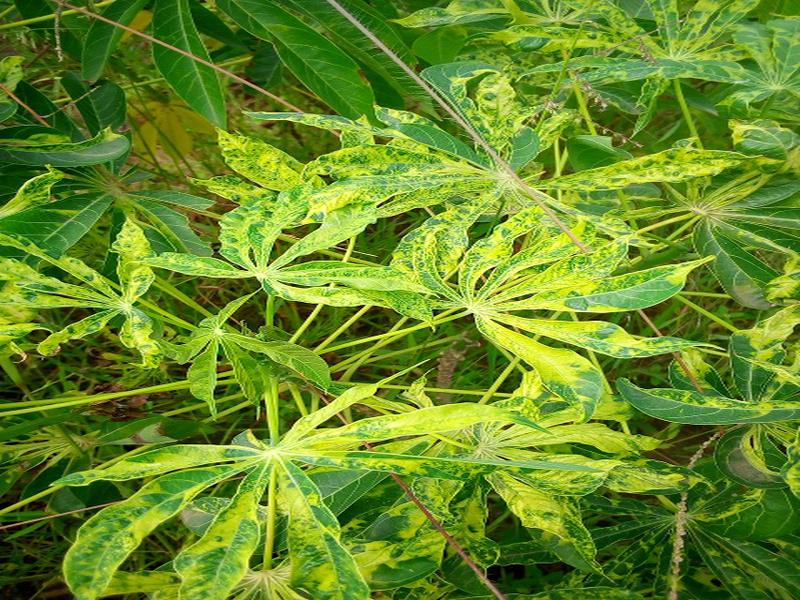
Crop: cassava
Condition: mosaic_disease